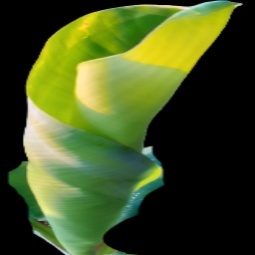
Label: Boron